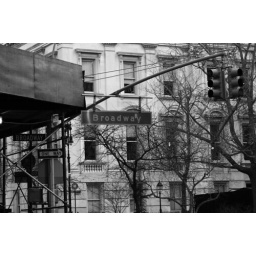
they say it's all in black and white ... on Broadway